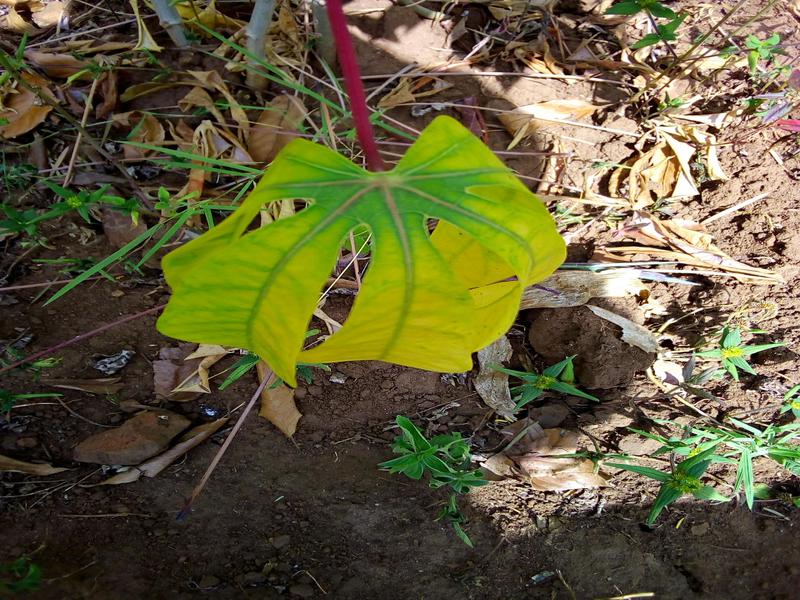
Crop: cassava
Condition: brown_streak_disease